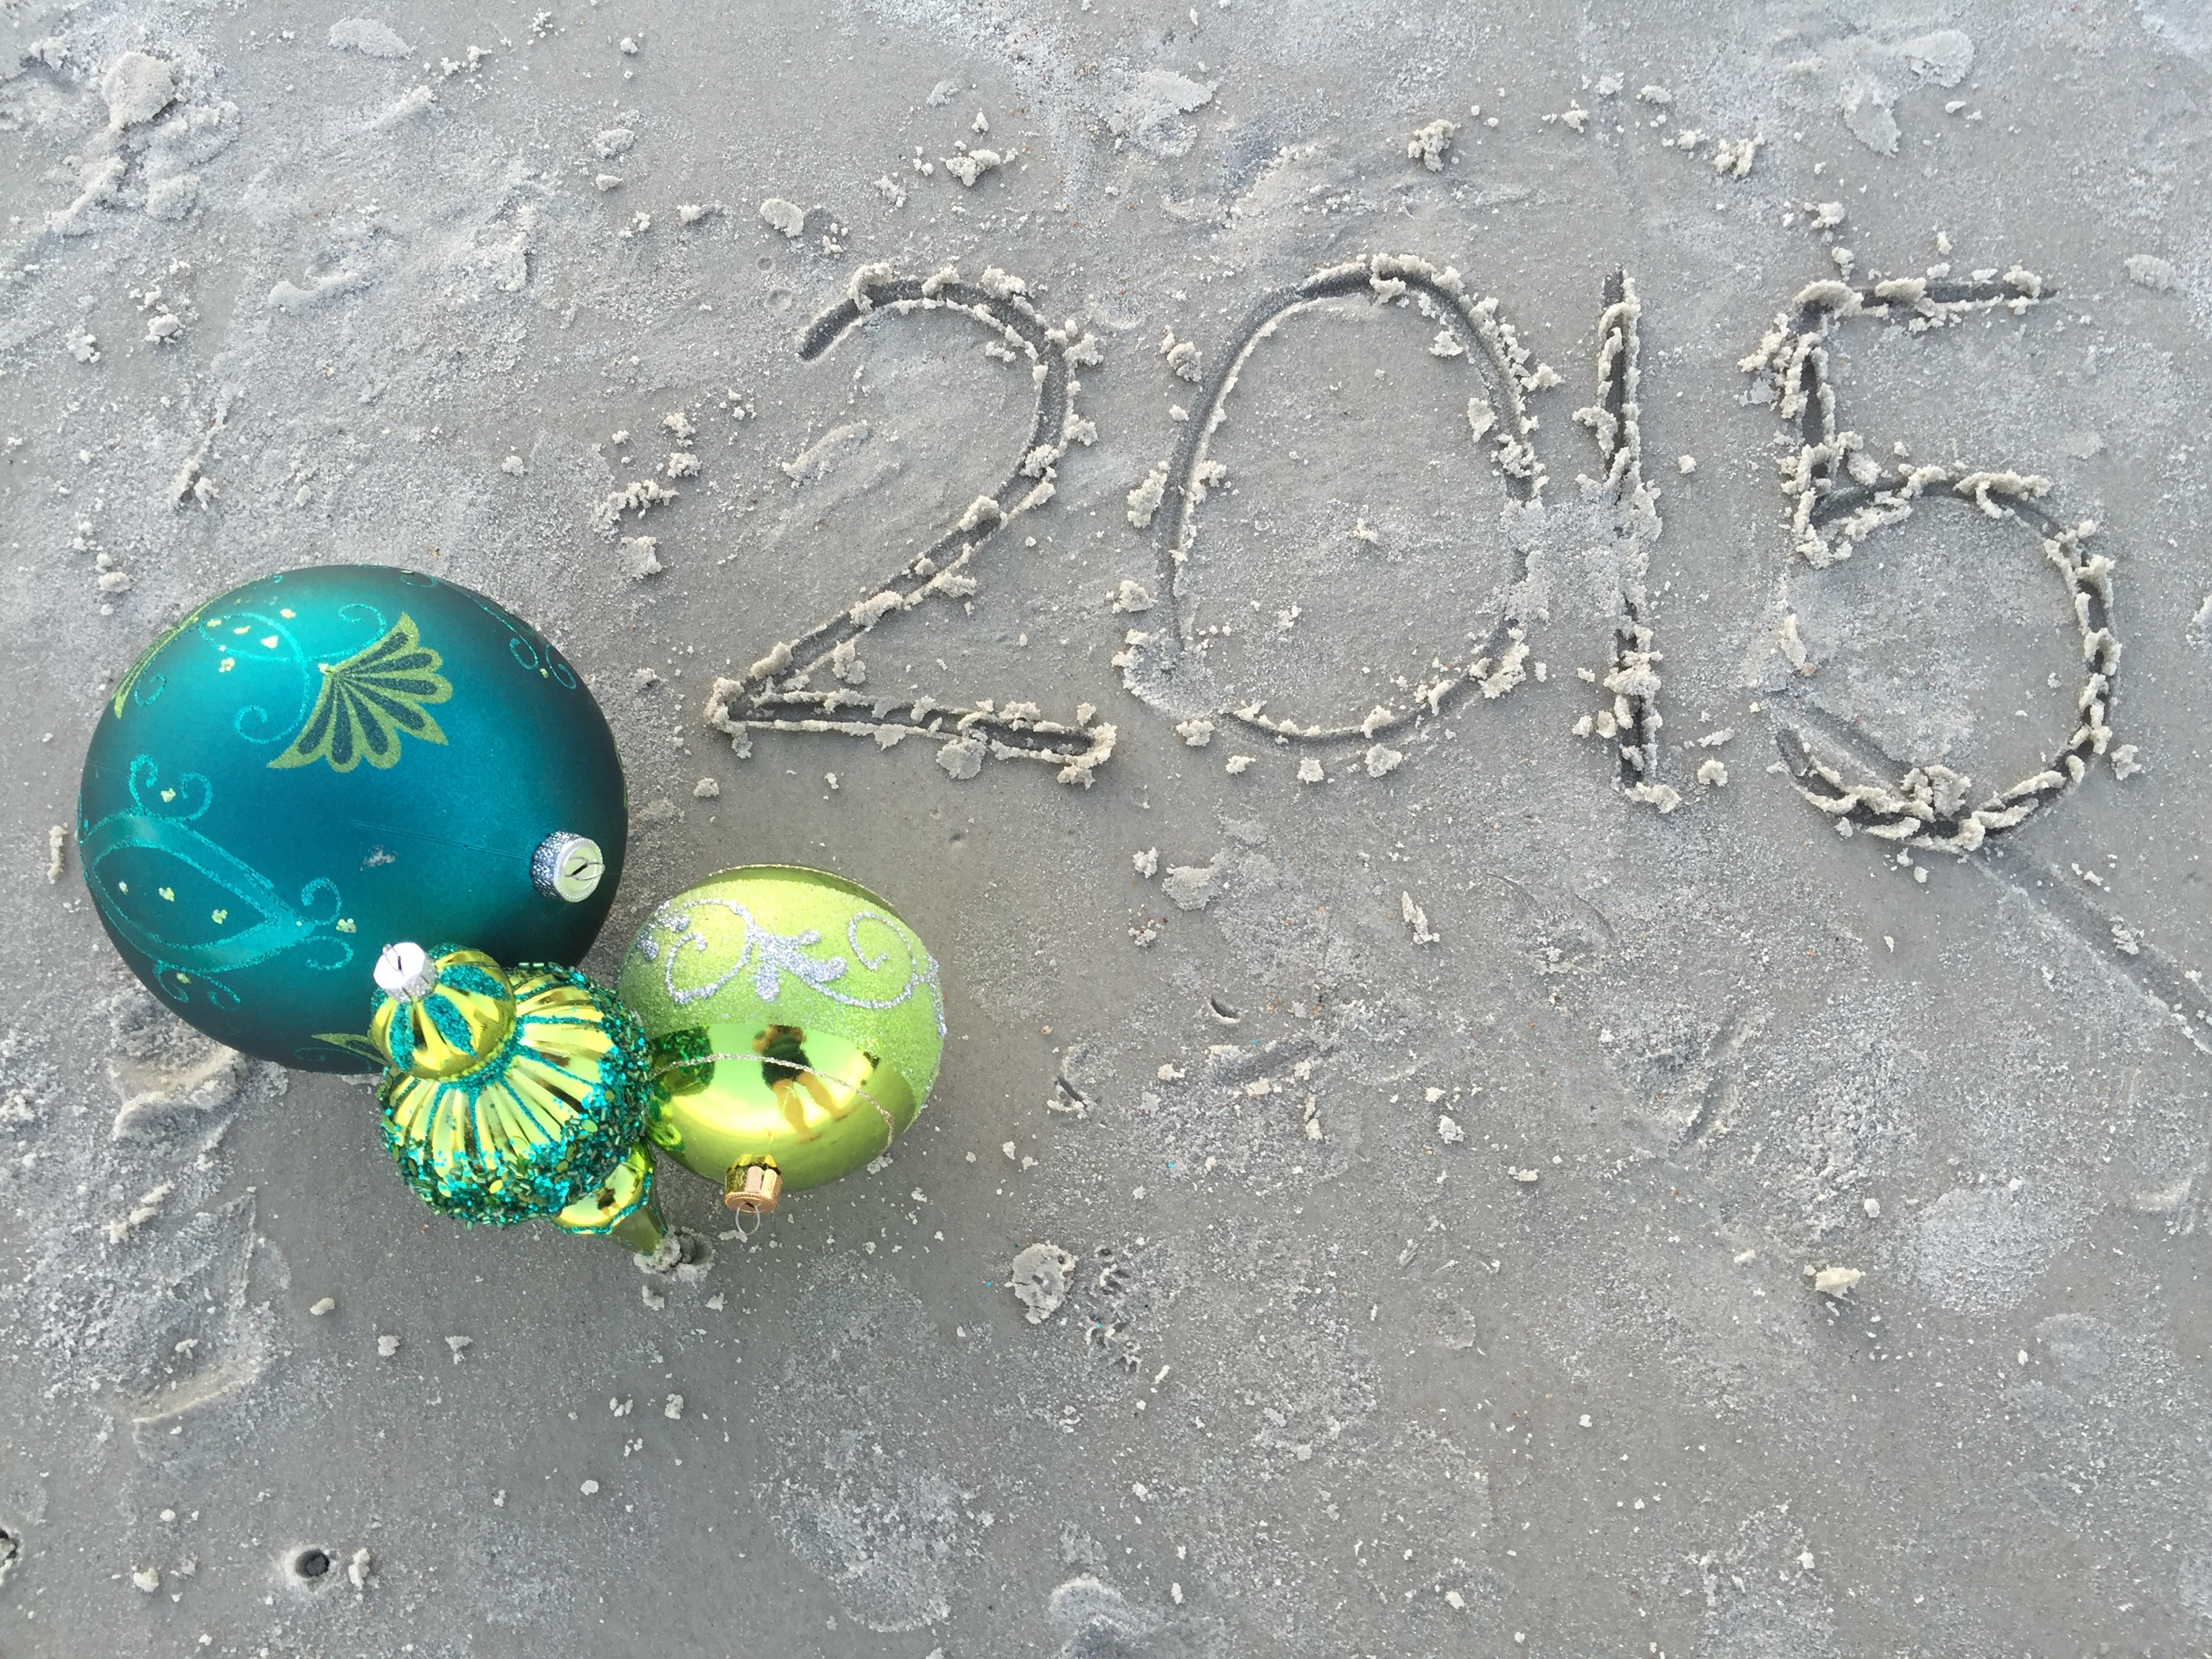
beach, water, ocean, green, tropical, bead, christmas, waves, turquoise, gold, teal, florida, saltwater, organism, jewelry making